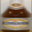
Label: bottle